Pamela hat

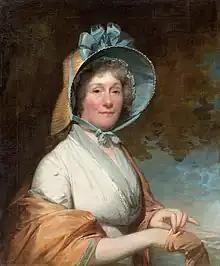
"Henrietta Marchant Liston". A straw hat closely resembling the "chapeau à-la-Pamela" as depicted in fashion plates. By Gilbert Stuart, 1800.

The Chapeau à la Paméla, Pamela hat or Pamela bonnet described a type of straw hat or bonnet popular during the 1790s and into the first three quarters of the 19th century. It was named after the heroine of Samuel Richardson's 1741 novel "Pamela; or, Virtue Rewarded". While Pamela hats and bonnets underwent a variety of changes in shape and form, they were always made from straw. The mid-19th-century version of the Pamela hat was a smaller version of an early 19th-century wide-brimmed style called the gipsy hat.